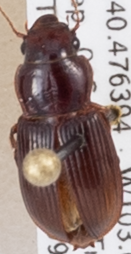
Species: Cratacanthus dubius
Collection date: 2018-09-06
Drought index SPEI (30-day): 1.106
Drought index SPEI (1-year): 0.71
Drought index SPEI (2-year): -0.018